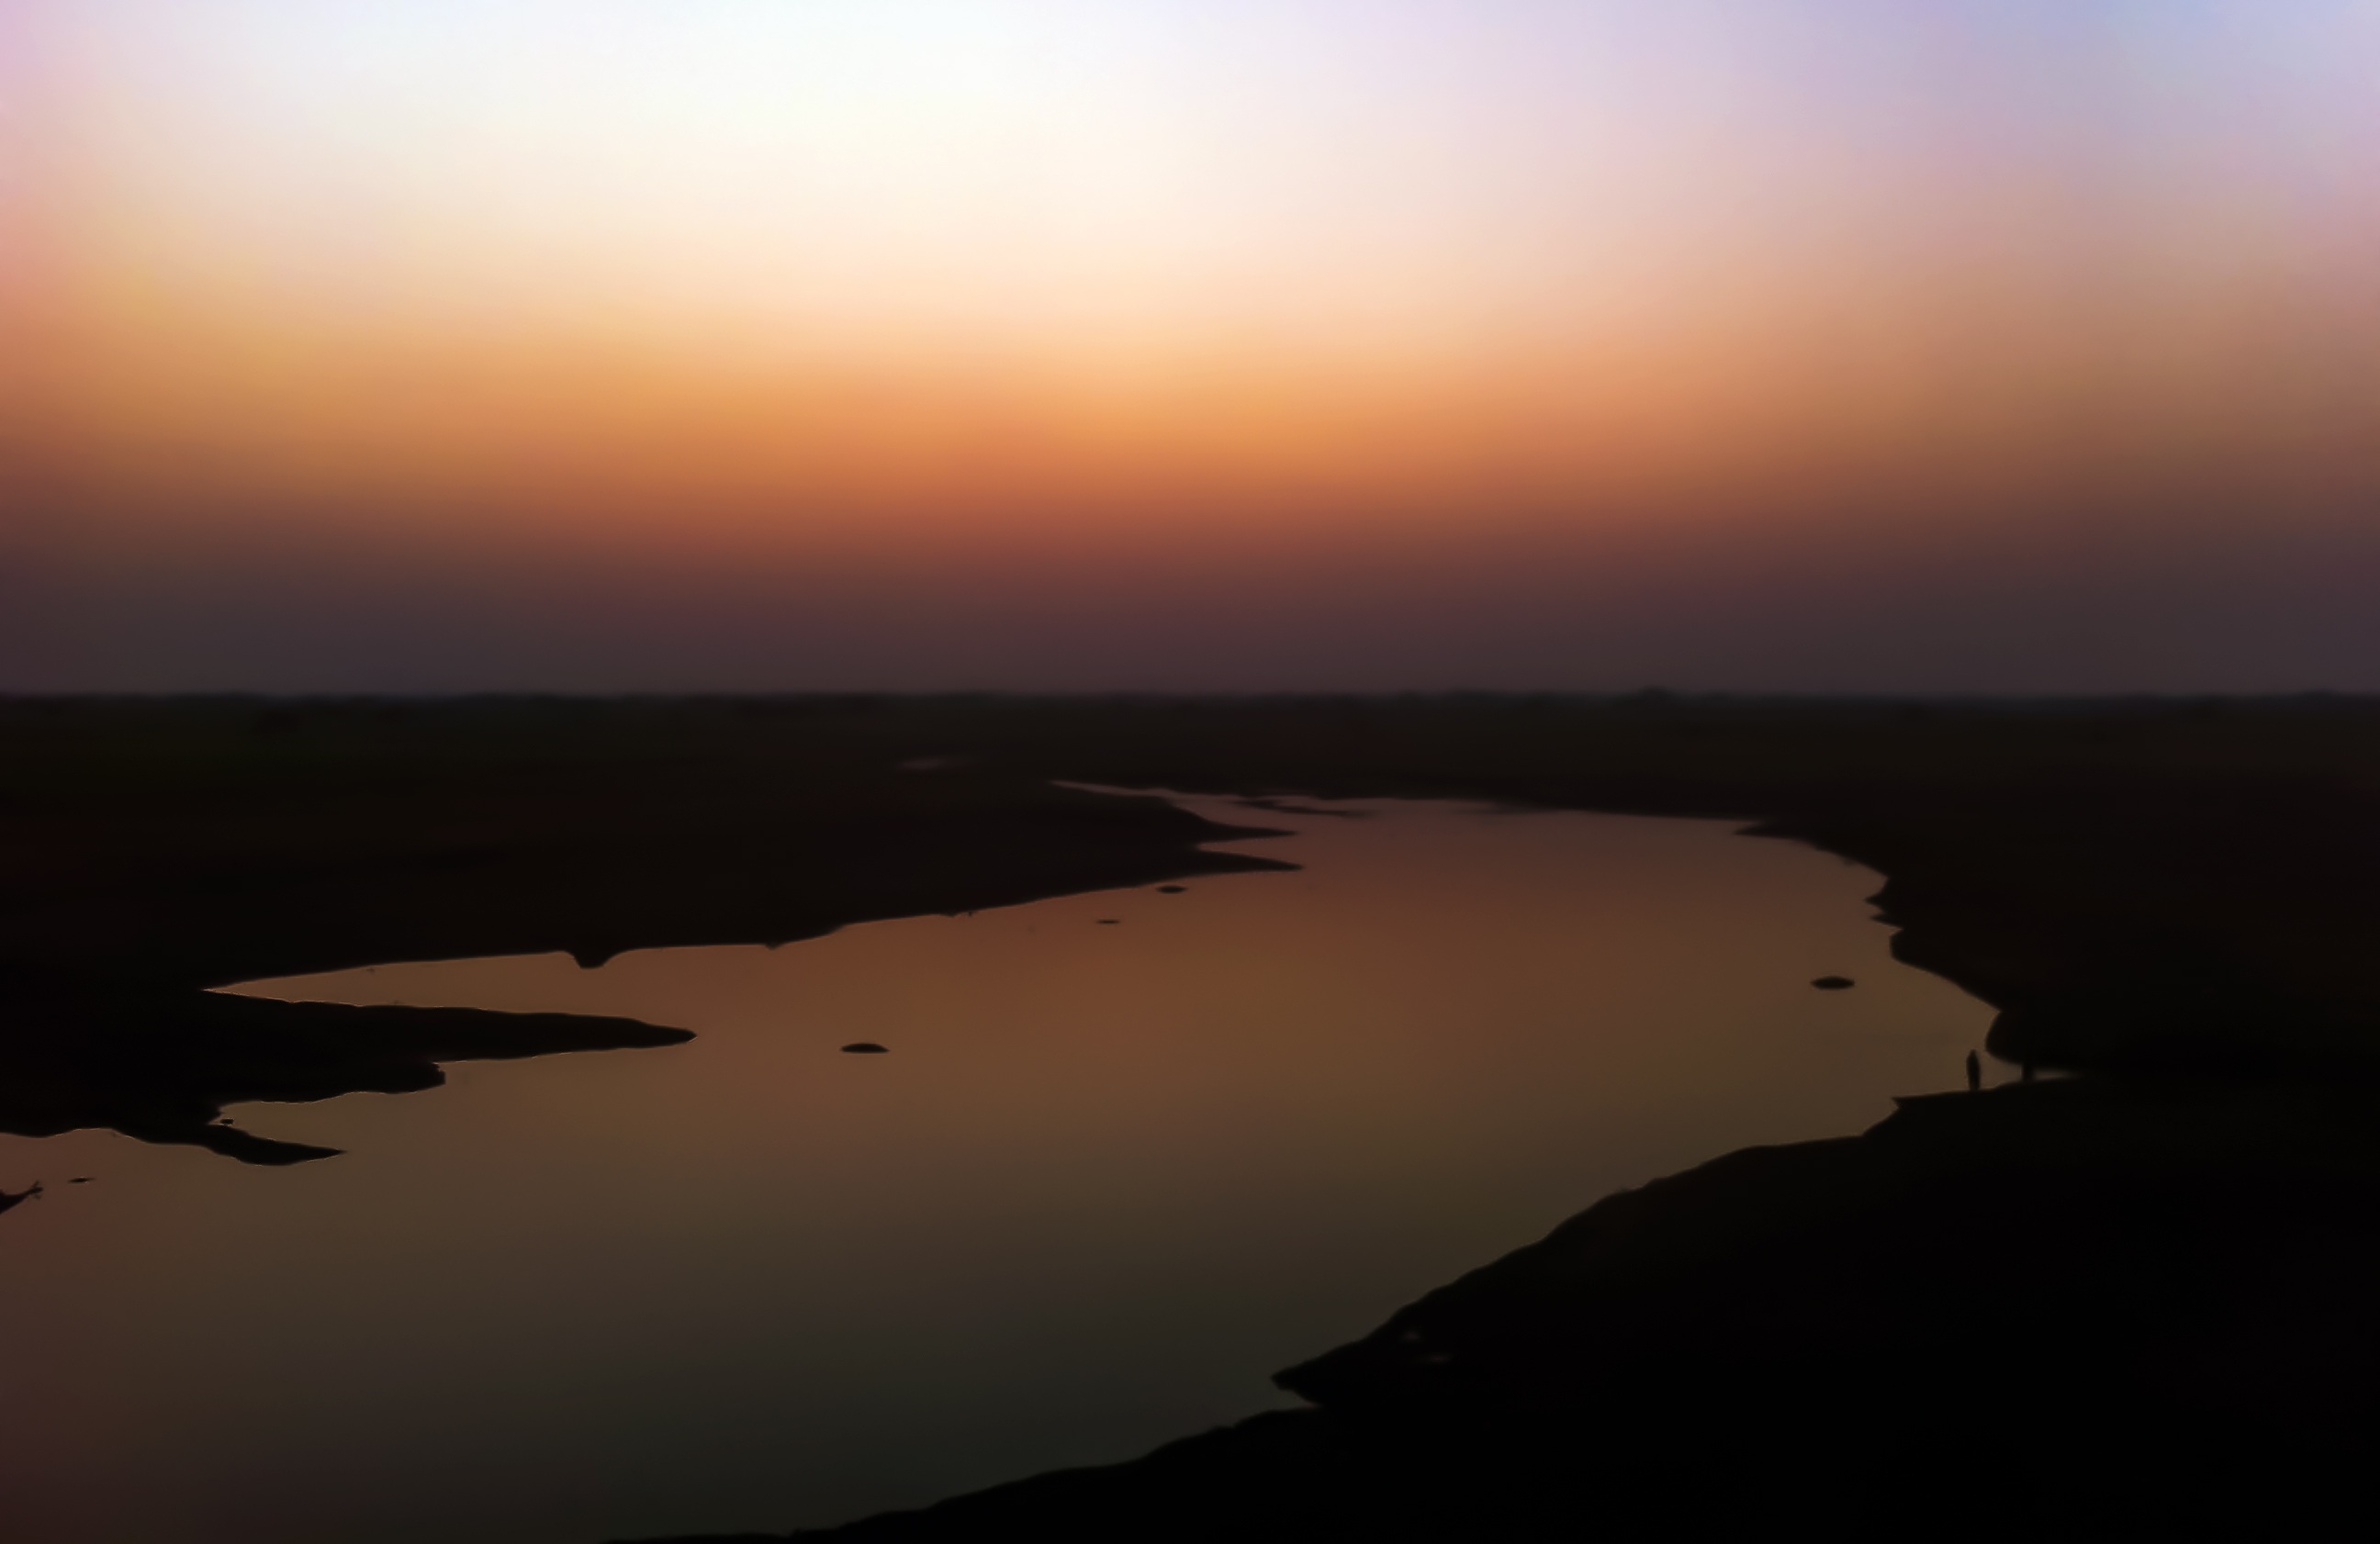
landscape, sea, coast, water, nature, horizon, sky, sunrise, sunset, morning, view, dawn, atmosphere, river, travel, dusk, evening, reflection, bay, night sky, scene, loch, sunset sky, afterglow, atmospheric phenomenon